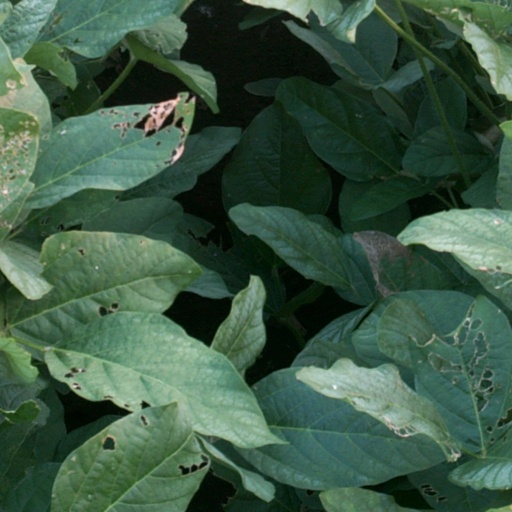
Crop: soybean